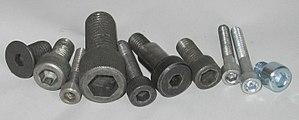
Une clé ou clef ou clé de serrage est un outil à main destiné à appliquer un moment mécanique dans le but d’entraîner un mouvement de rotation a un objet. Généralement en métal, une clé sert à assembler, serrer et desserrer les vis, les boulons, et les écrous.